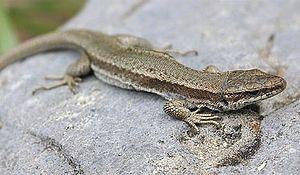
Lezard des Pyrénées, Parc National d'Ordesa, Espagne
Iberolacerta bonnali, le Lézard des Pyrénées, est une espèce de sauriens de la famille des Lacertidae.
Cette liste systématique des noms vulgaires de reptiles ne concerne que les espèces vivant en France métropolitaine.